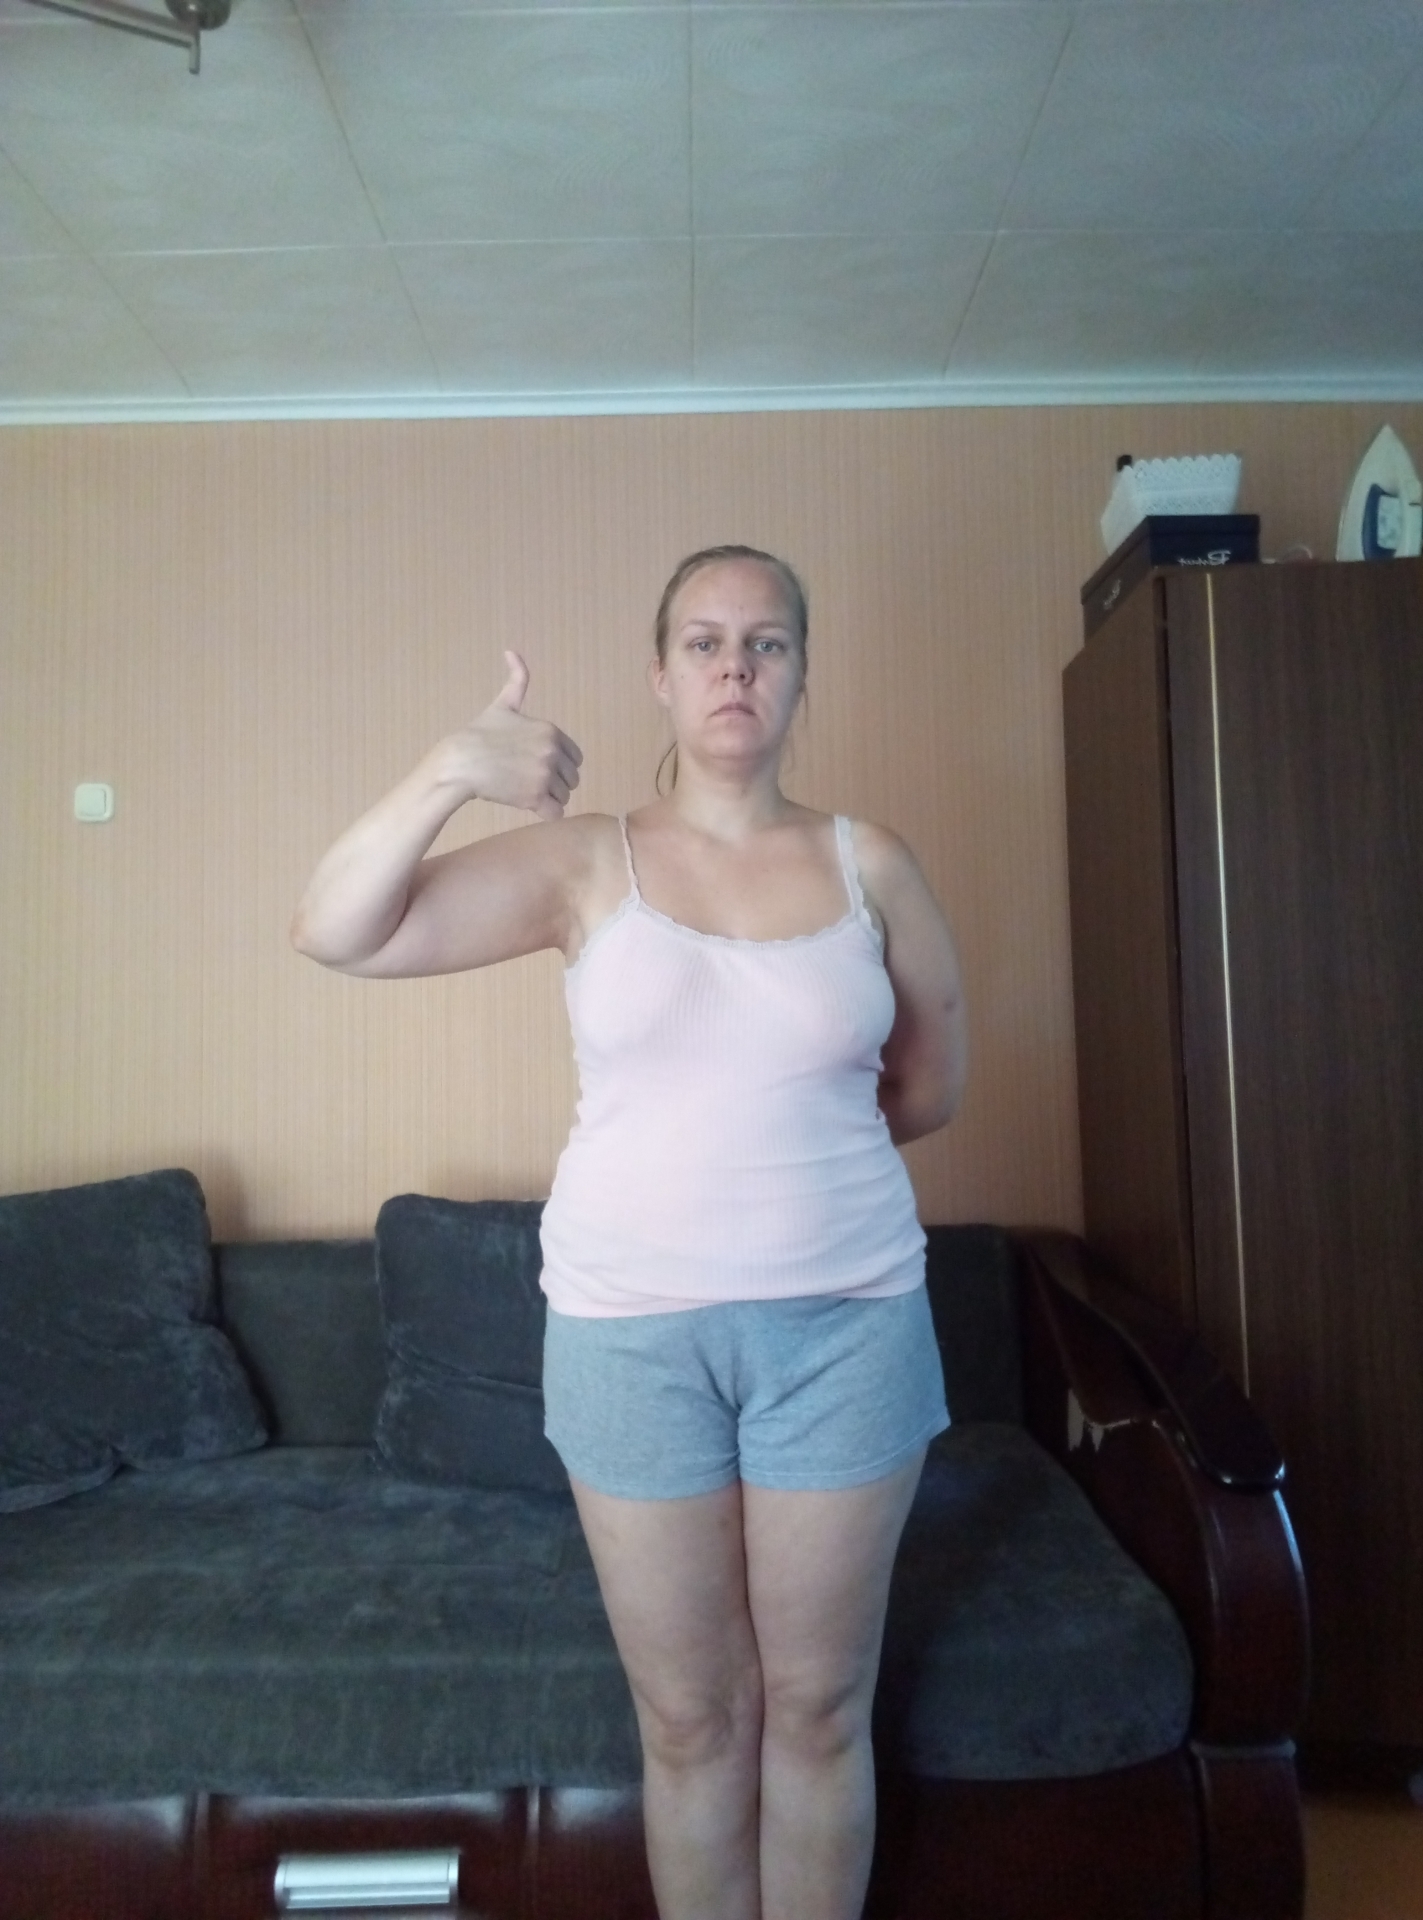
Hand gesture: like